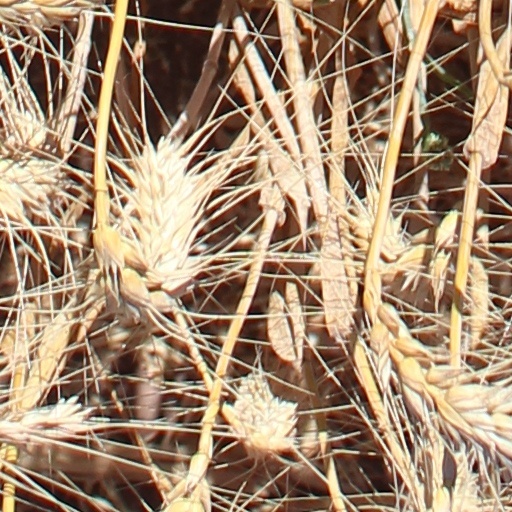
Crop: wheat